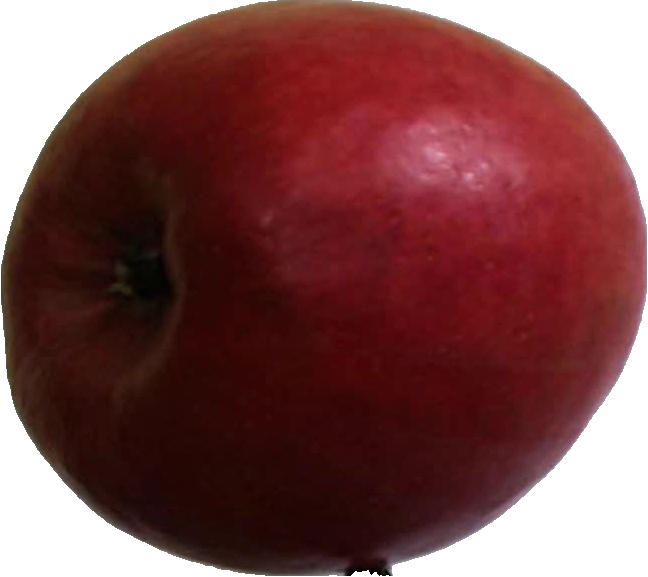
Label: apple_crimson_snow_1